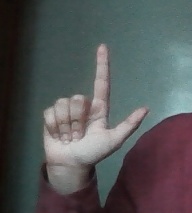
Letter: laam